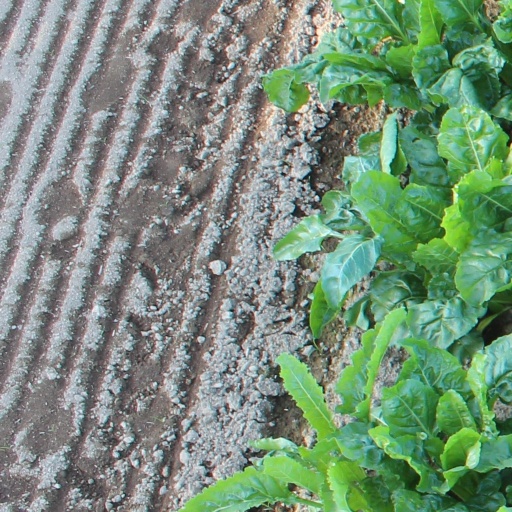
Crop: sugar beet